Bee smoker

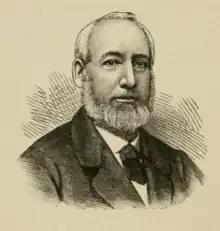
Moses Quinby

Long before the invention of the bee smoker, humans had discovered that smoke calmed bees. It is not clear when this practice started but it has been used in various parts of the world where honey is collected in the wild. For example, the indigenous Native Americans burned the common puffball fungus ("Lycoperdon spp") to anesthetize the honeybees which inspired application of the smoke as a general anesthetic in 1853. Modern day Africans still use puffballs to anaesthetize fierce African honeybees when robbing honey. When burned, the characteristic smell is due to the pyrolysis of the keratin cell wall of fungi. Besides being a major fungi constituent, keratin is found in animal tissues, such as hair or feathers. Anaesthesia experiments done using smoke from pyrolysis of human hair and chicken feathers showed no difference in long-term mortality of anesthetized honeybees and non-treated bees in the same hive. Hydrogen sulphide was identified as the major combustion product that is responsible for putting the bees to sleep. Note – hydrogen sulphide is toxic to humans at high concentrations. Along the same lines, a campfire can be started in near proximity to the nest, then a smouldering stick or torch can be brought to the nest to diffuse smoke in the honeybees general vicinity. This technique is still used today in Nepal to collect wild psychotropic honey from cliff colonies.